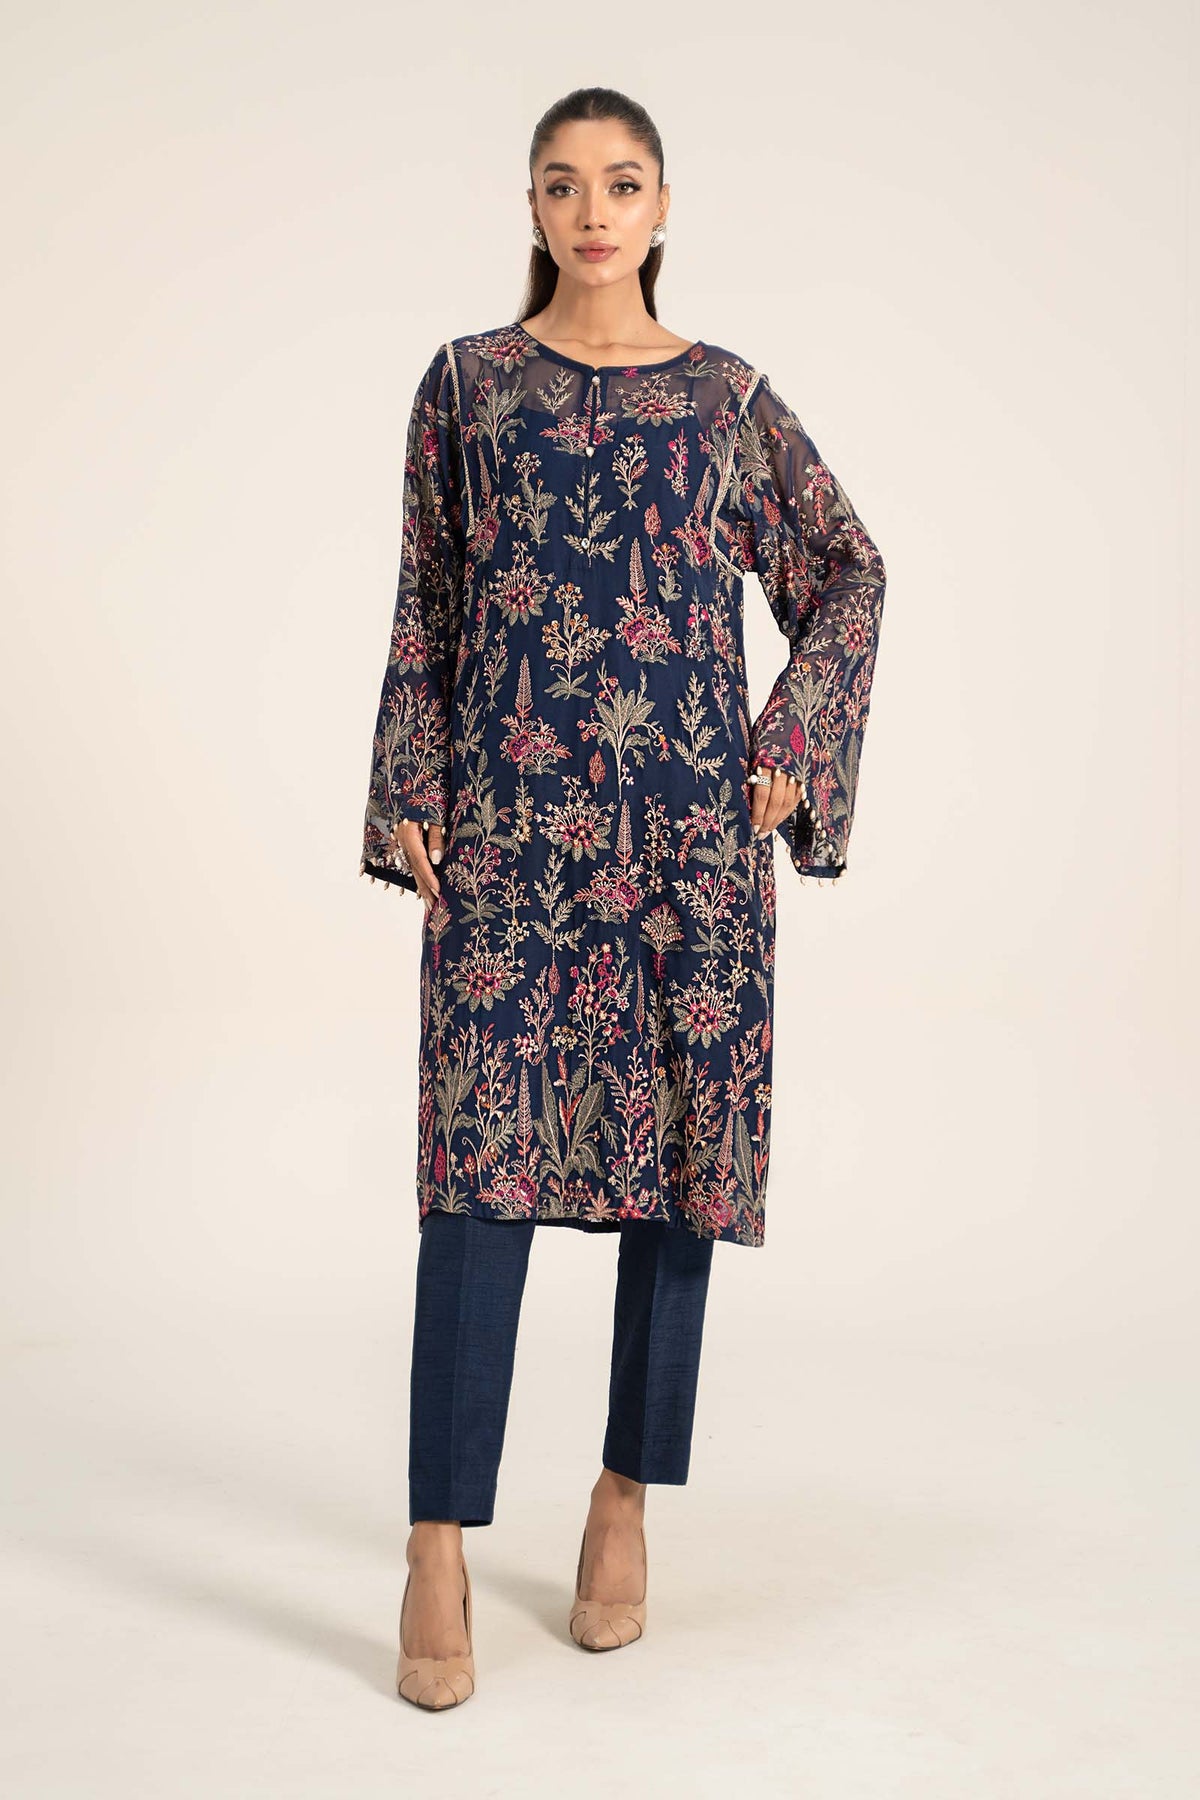
navy multi embroidered tunic